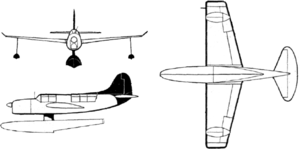
Le Curtiss SO3C Seamew était un hydravion d'observation américain de la Seconde Guerre mondiale, développé par la Curtiss-Wright Corporation comme remplaçant du SOC Seagull en tant qu'hydravion d'observation standard de l'US Navy.